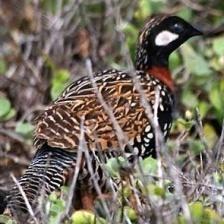
Species: BLACK FRANCOLIN
Scientific name: FRANCOLINUS FRANCOLINUS
ImageNet parent category: partridge